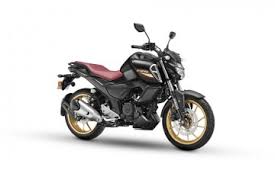
Vehicle type: Motorcycles